New York's 24th congressional district

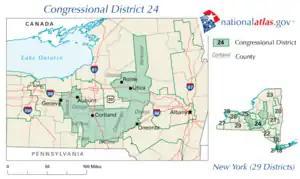

For the 119th and successive Congresses (based on the districts drawn following the New York Court of Appeals' December 2023 decision in "Hoffman v New York State Ind. Redistricting. Commn."), the district contains all or portions of the following counties, towns, and municipalities.